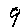
Label: 9